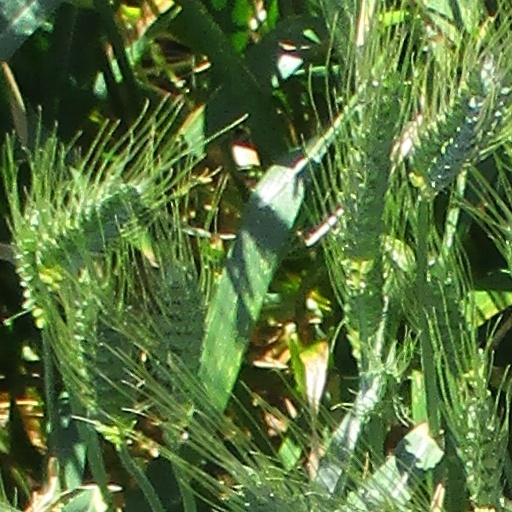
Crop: wheat